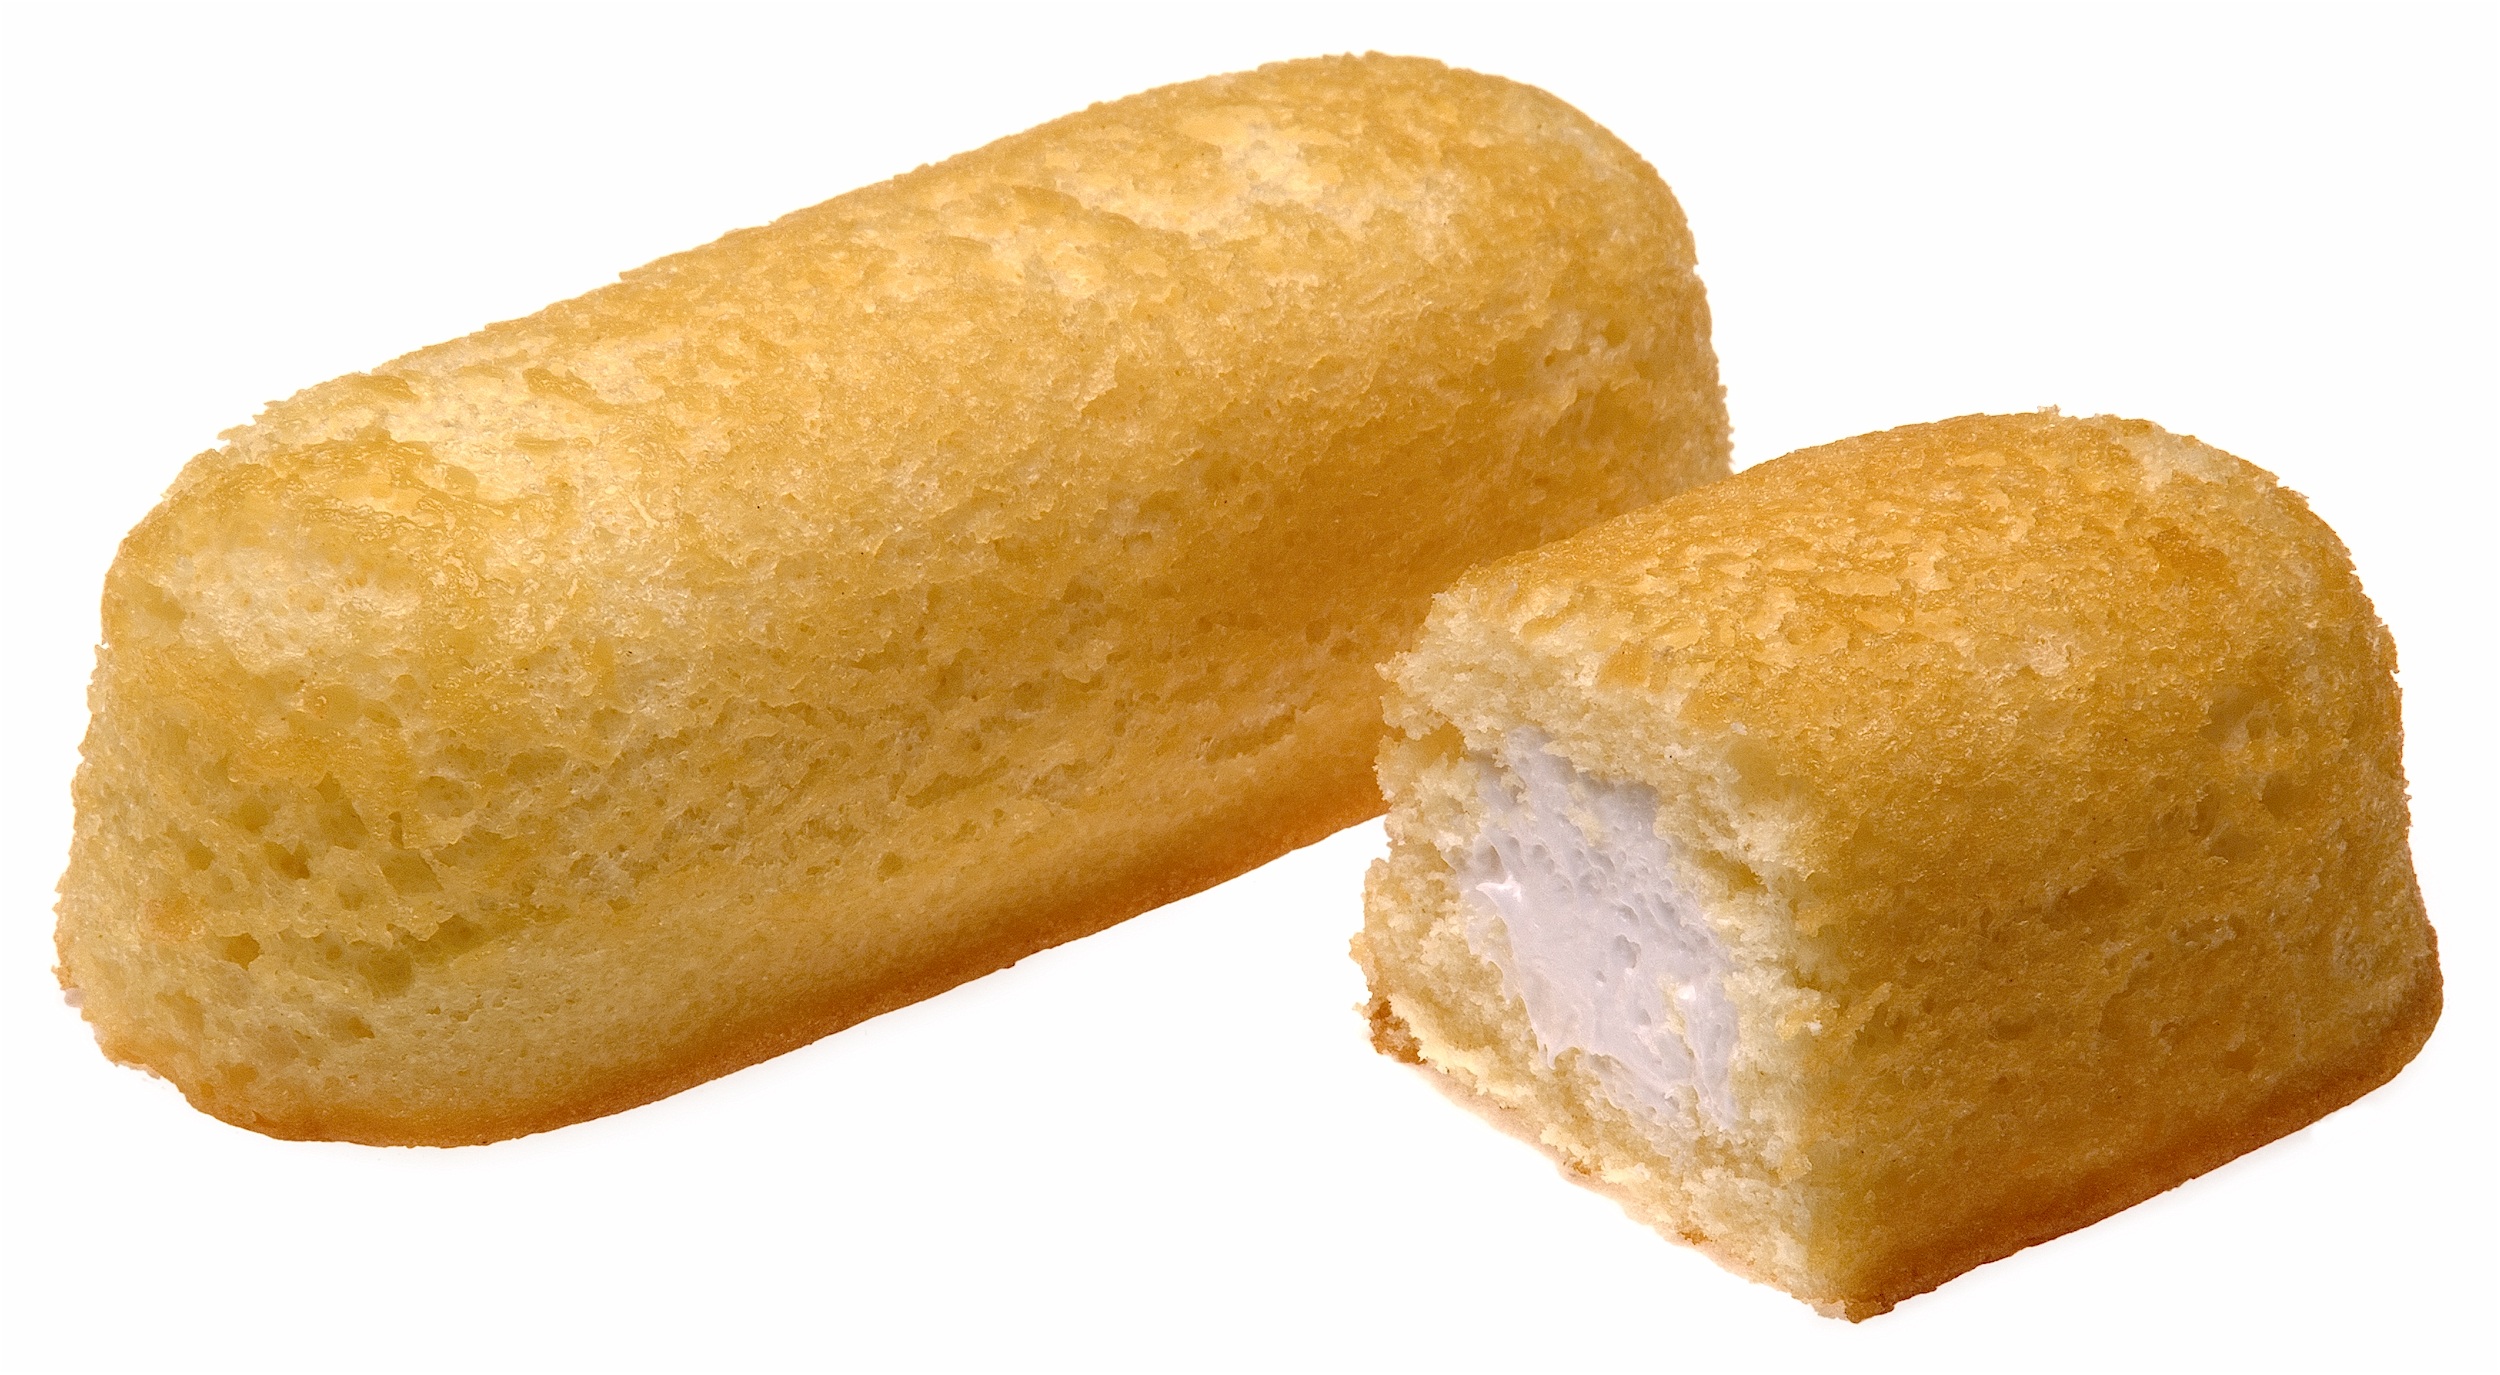
sweet, dish, meal, food, produce, breakfast, snack, dessert, cuisine, cake, bread, slice, pastry, ciabatta, baked goods, bread roll, custard, sponge cake, grass family, sliced bread, cheese bun, cream filling, twinkie